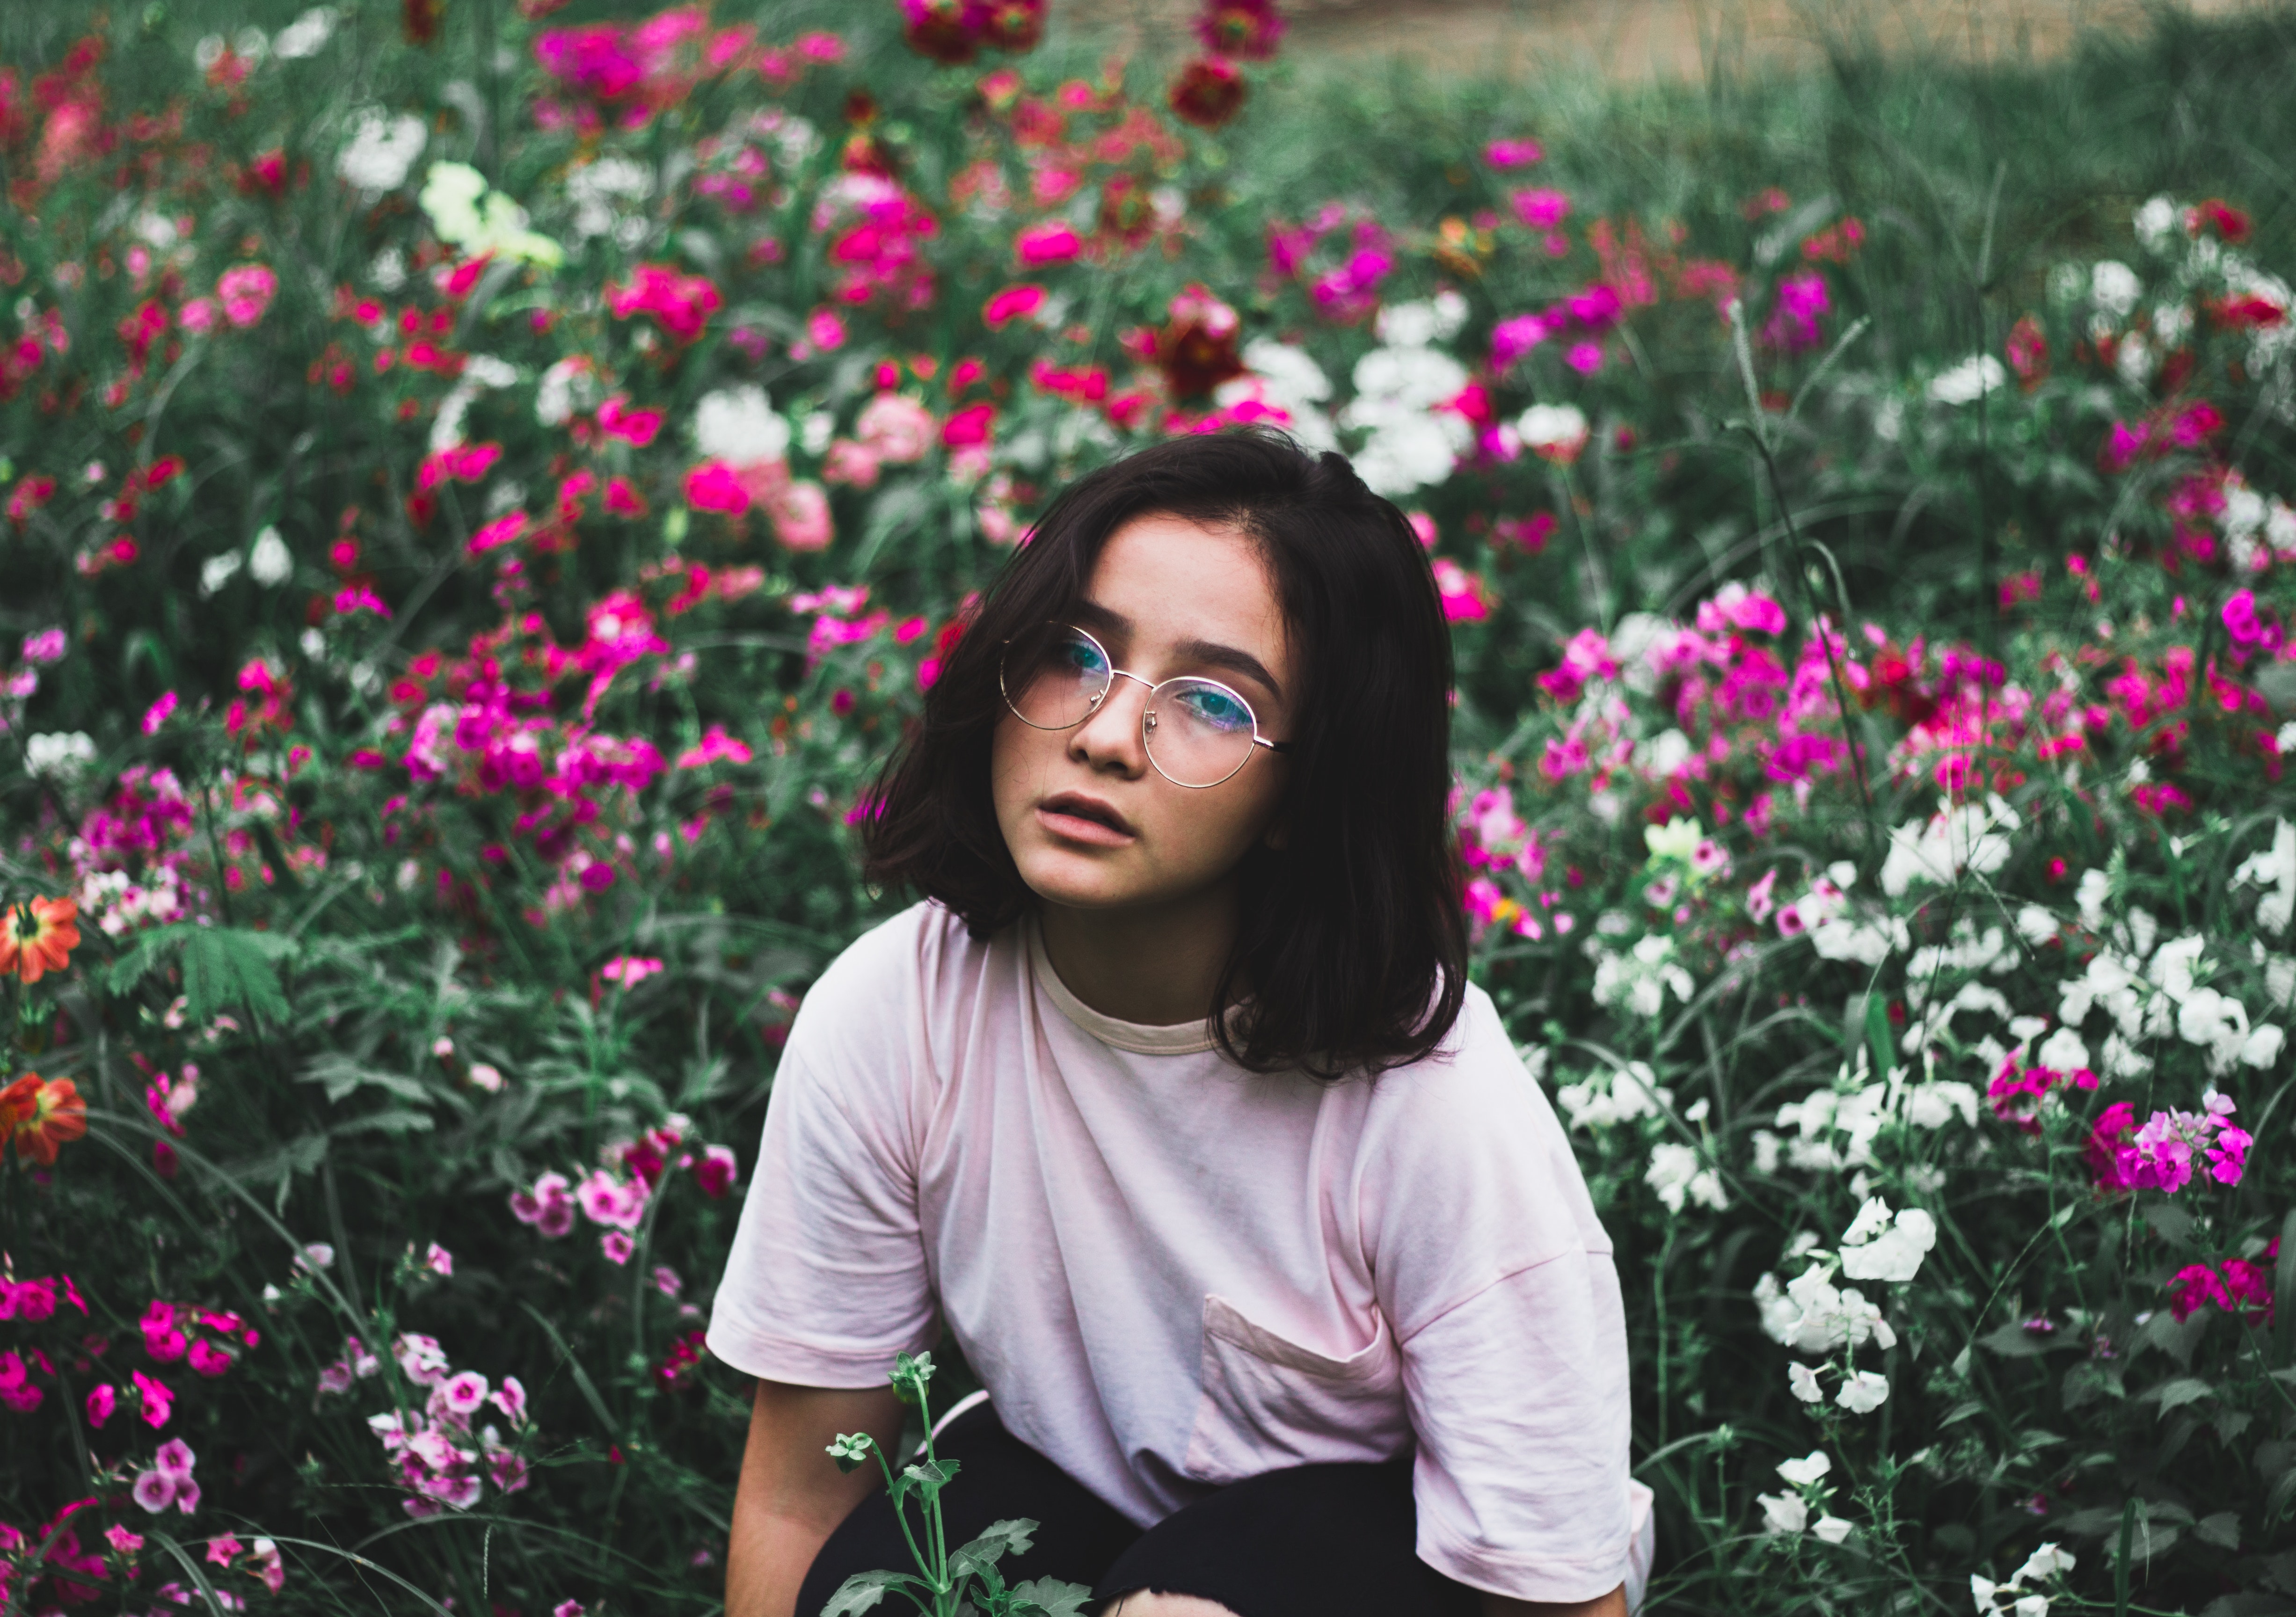
People in nature, flower, pink, beauty, plant, spring, botany, purple, lip, wildflower, meadow, petal, grass, photography, magenta, flowering plant, smile, black hair, garden, leisure, herbaceous plant, shrub, glasses, perennial plant